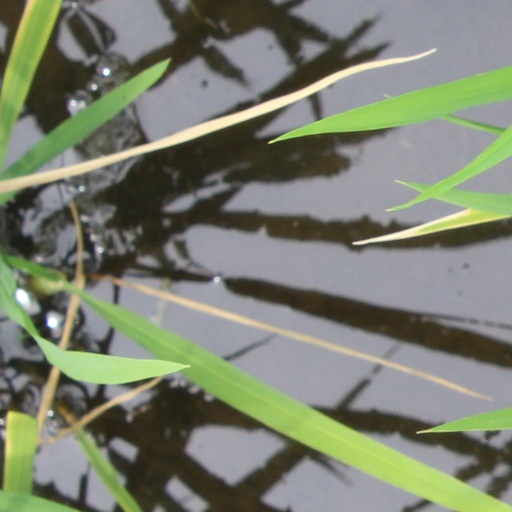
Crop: rice